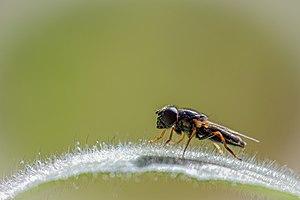
Cheilosia est un genre d'insectes diptères de la famille des Syrphidae.